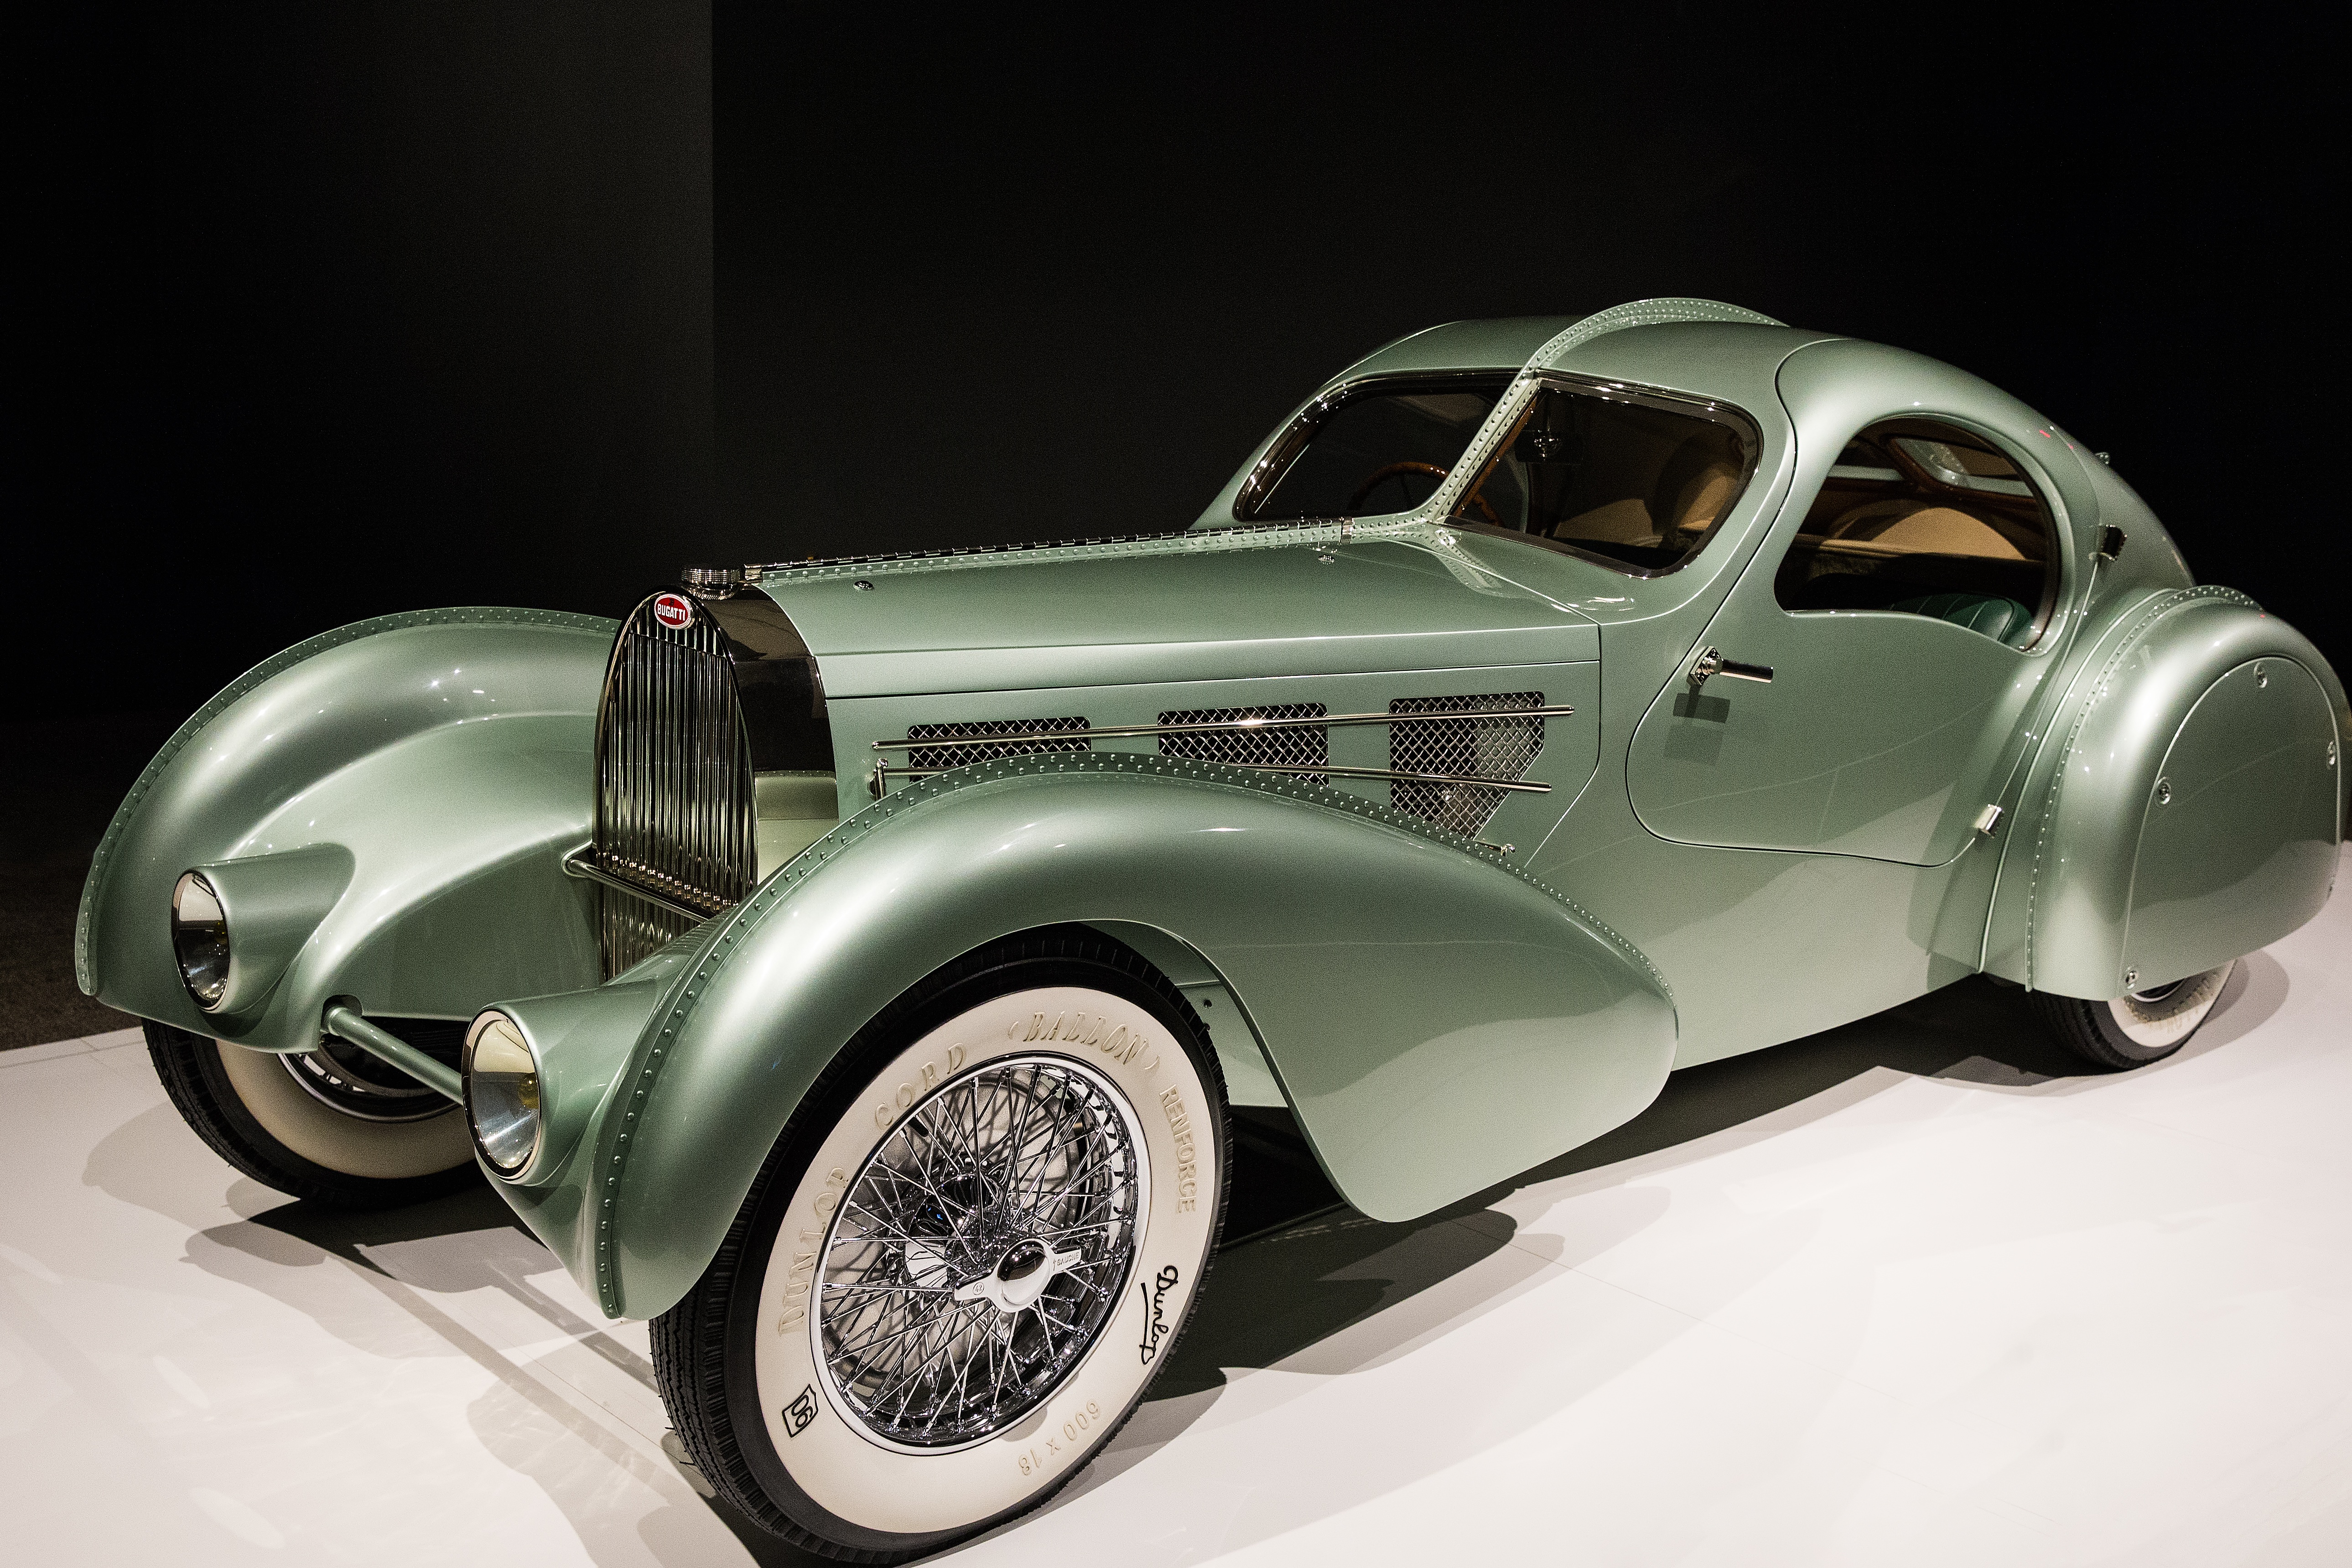
car, automobile, vehicle, sports car, vintage car, art deco, race car, luxury, antique car, model car, land vehicle, touring car, automobile make, automotive design, luxury vehicle, bugatti type 57, mercedes benz 500k, 1935 bugatti type 57s aerolithe